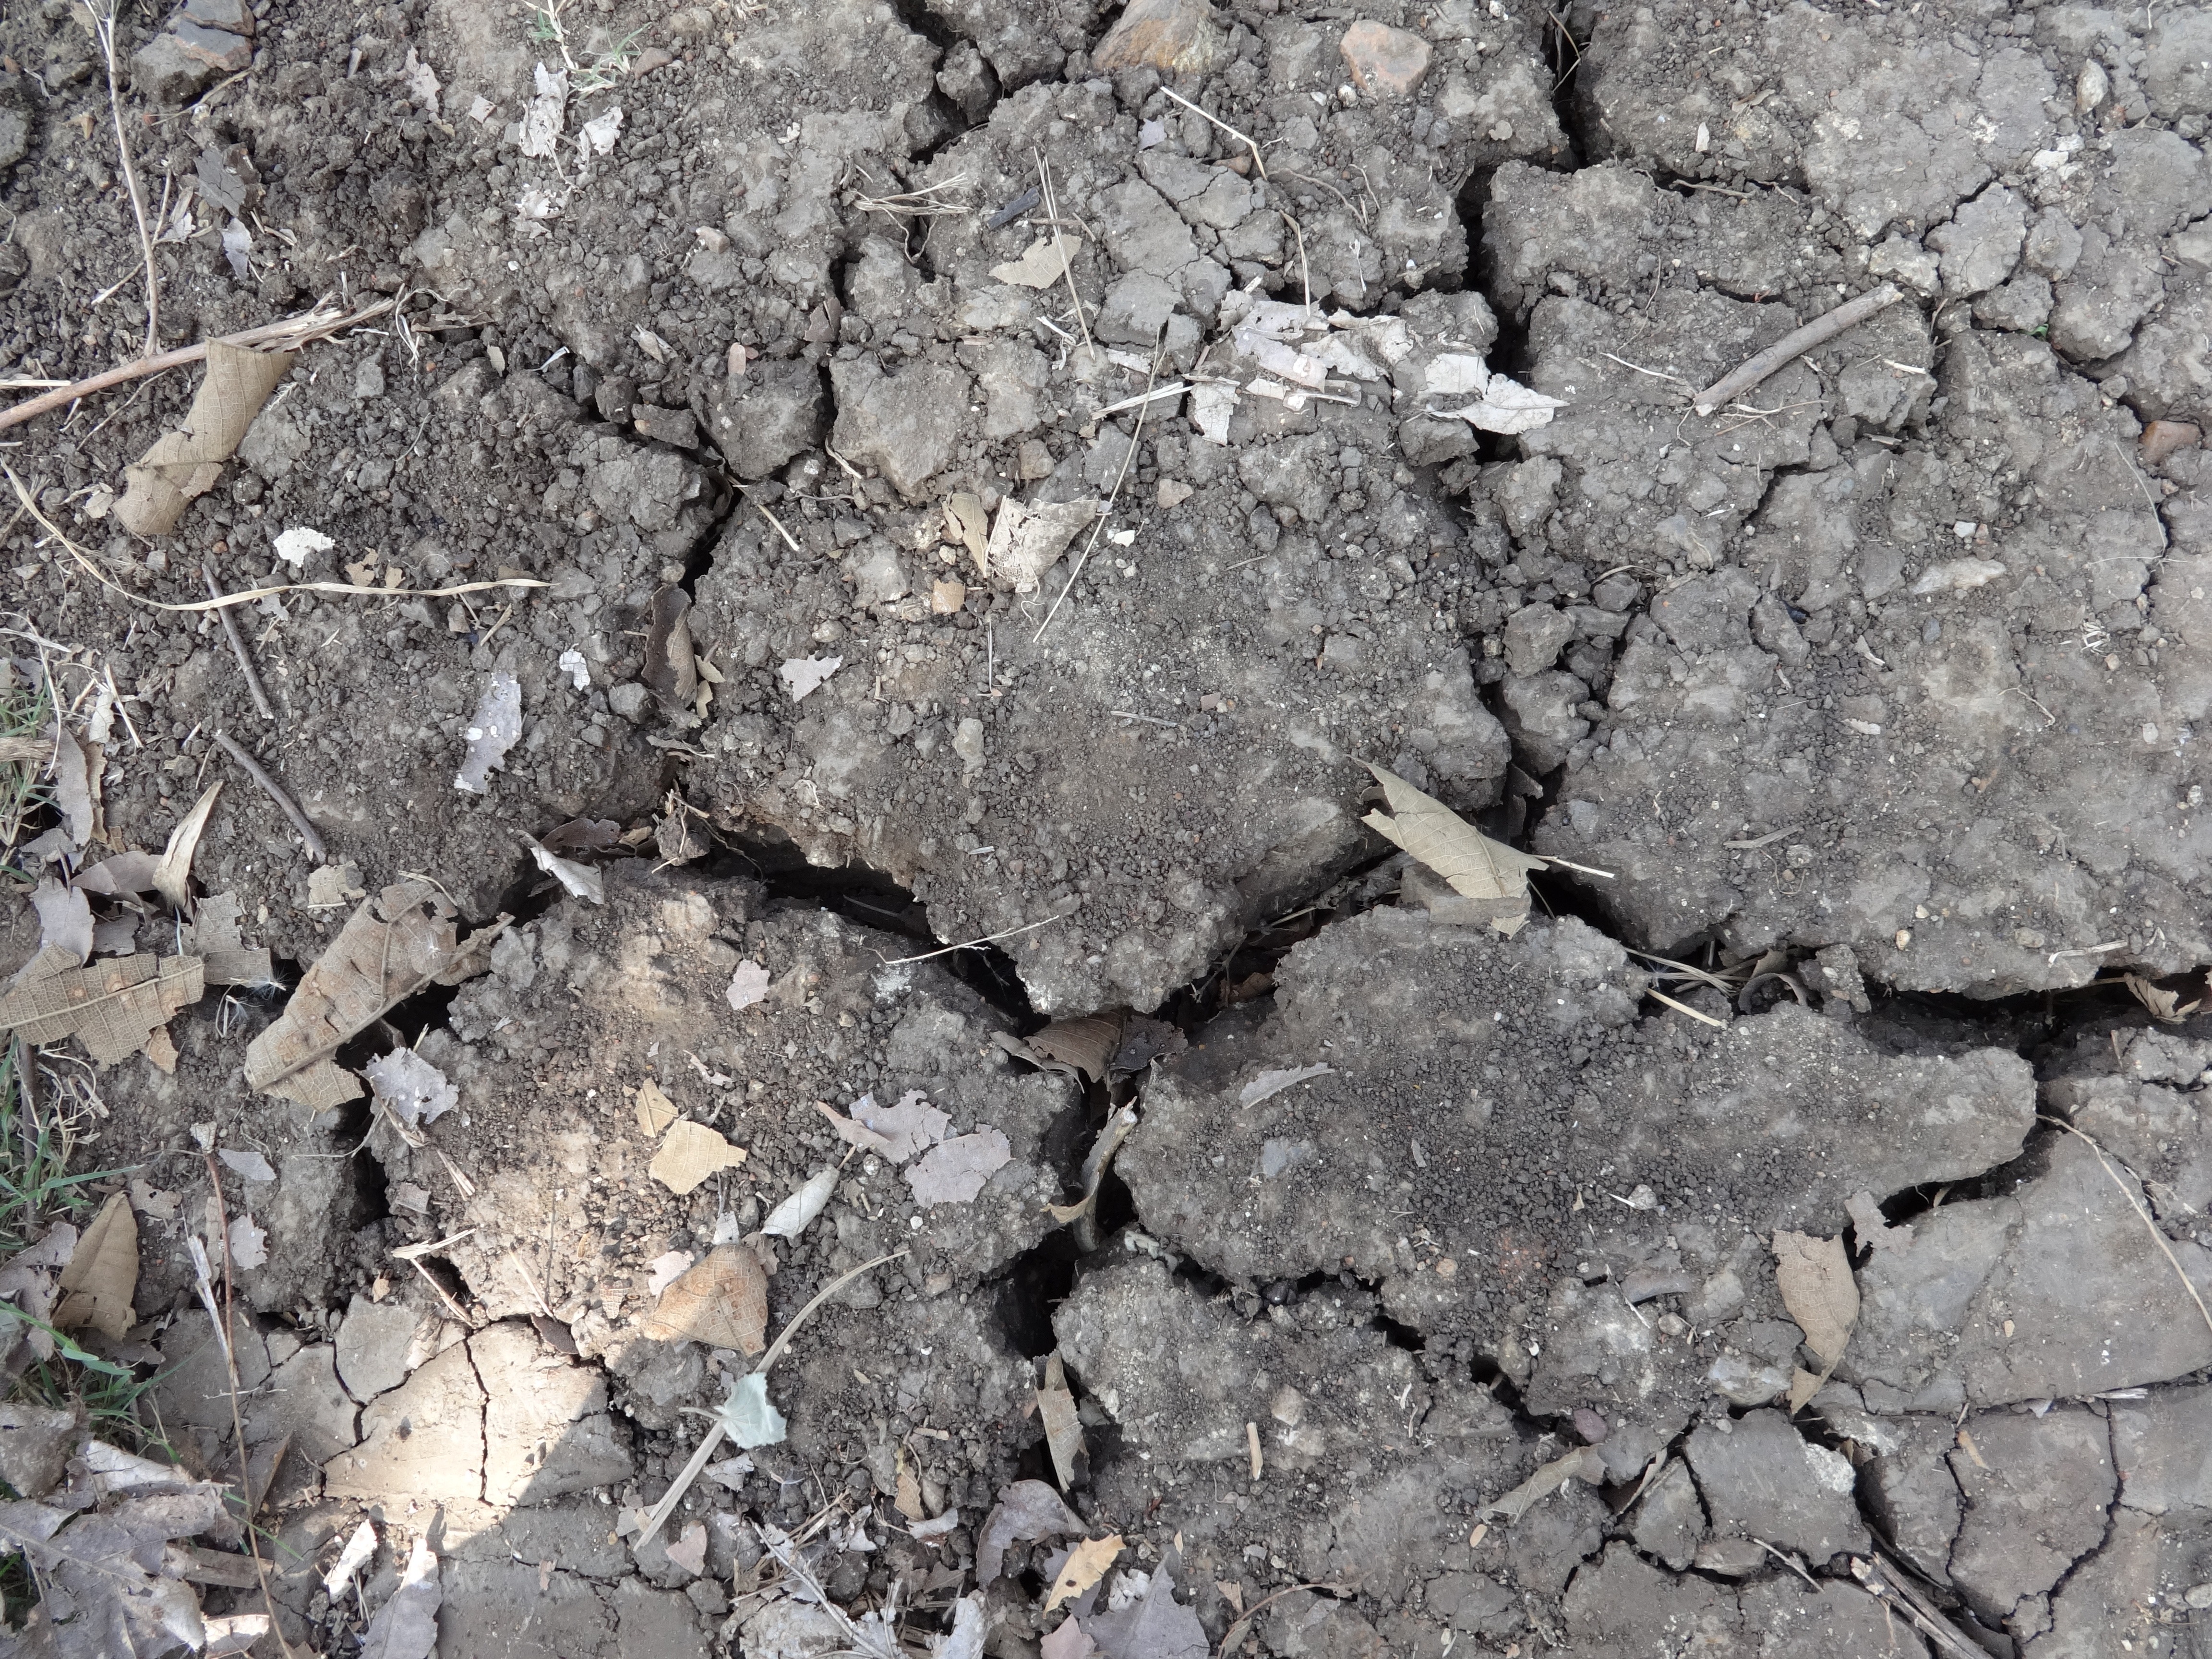
rock, texture, flower, wall, asphalt, summer, dry, tropical, soil, stone wall, dried, dharwad, material, rubble, geology, cracks, chernozem, black soil, black cotton, clayey